Nawal Kishor Sah

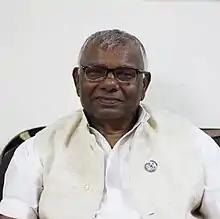
Portrait of Sudi in 2019

Nawal Kishor Sah Sudi is a Nepalese politician who currently serves as the Minister for Women, Children, and Senior Citizens in Nepal. He is a member of the Janata Samajwadi Party and was appointed to this position in July 2024. He previously served as the Minister for Forests and Environment, where he was involved in environmental protection initiatives.